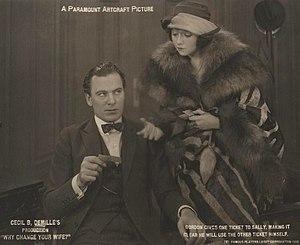
Thomas Meighan est un acteur américain, né le 9 avril 1879 à Pittsburgh, mort le 8 juillet 1936 à Great Neck.